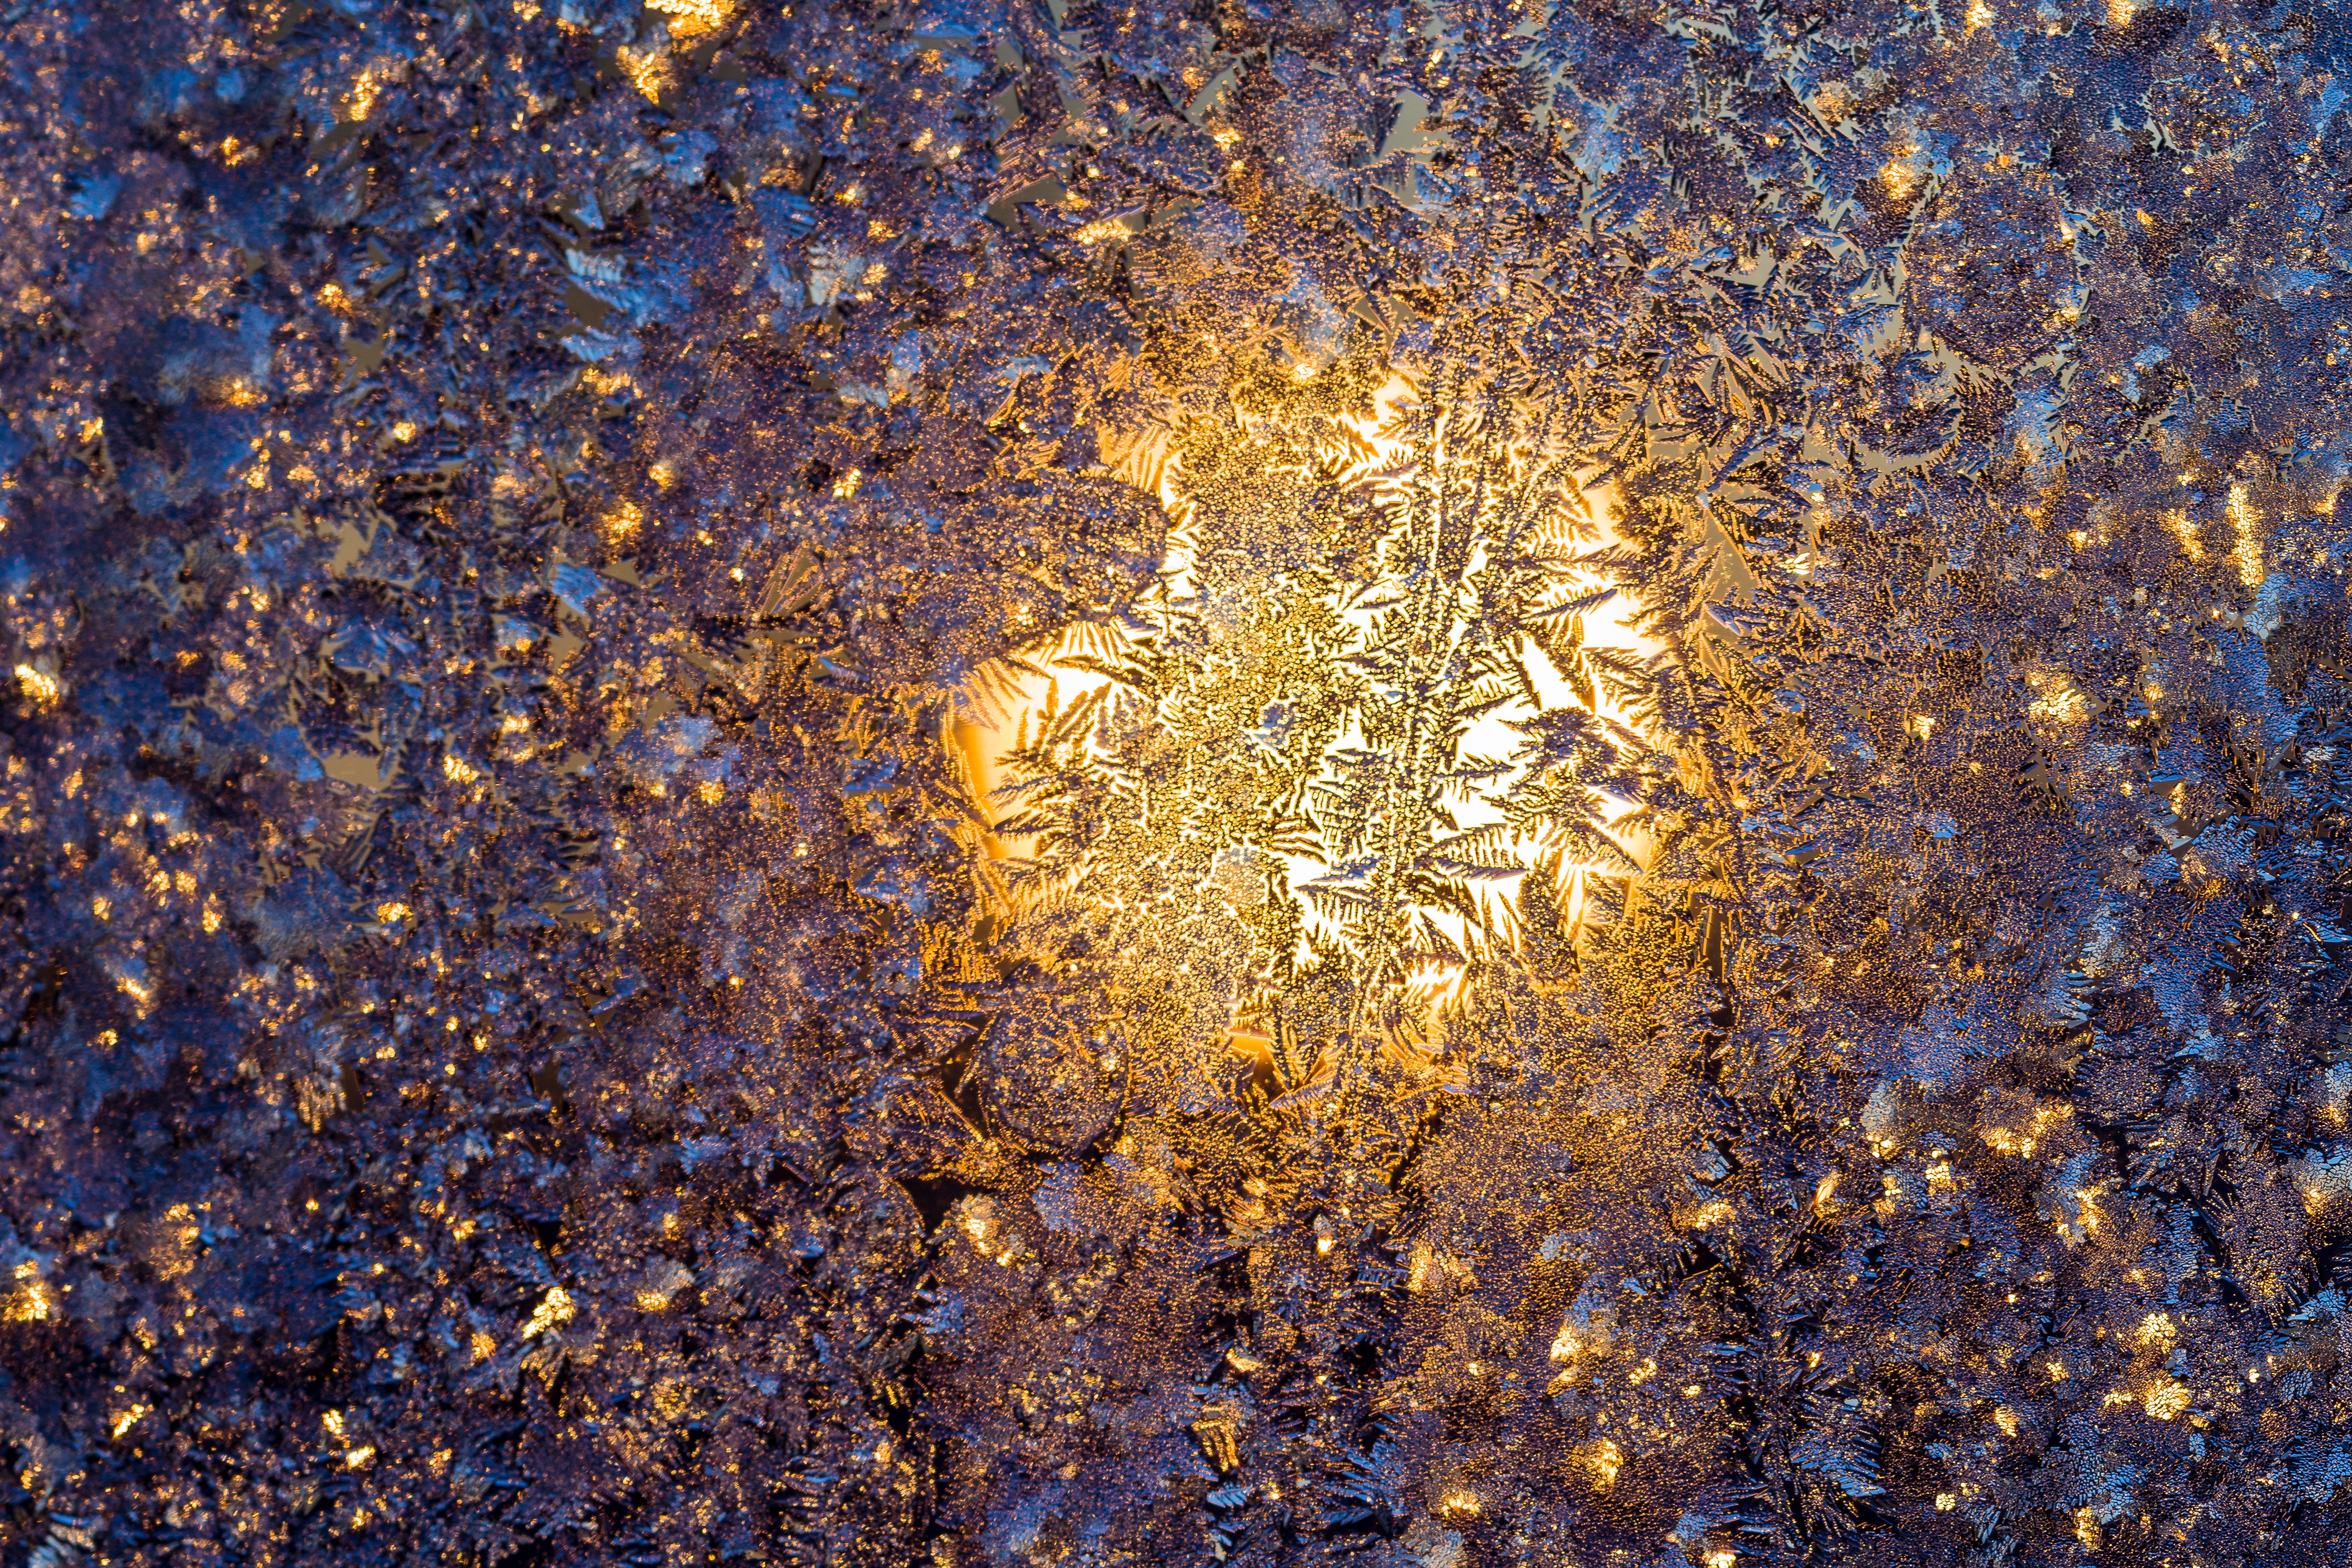
tree, winter, sun, sunrise, sunlight, texture, leaf, glass, frost, ice, reflection, autumn, soil, season, disc, back light, eiskristalle